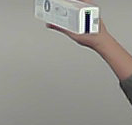
Product: sensodyne_toothpaste